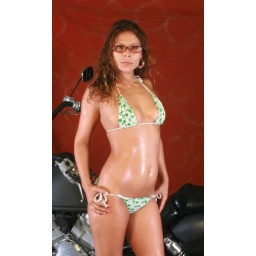
Passes at girls in glasses